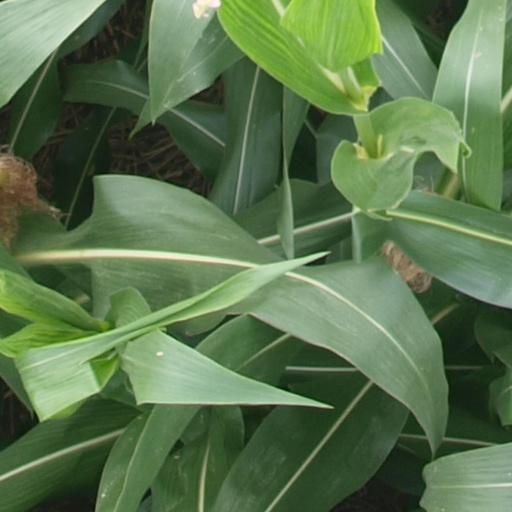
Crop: maize; corn